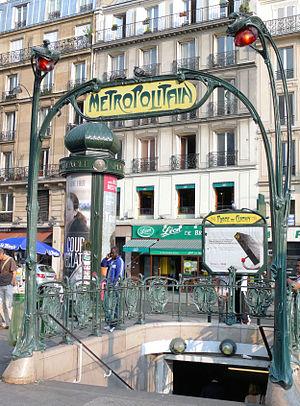
Paris 18ème arrondissement - Edicule Guimard place de Clicy